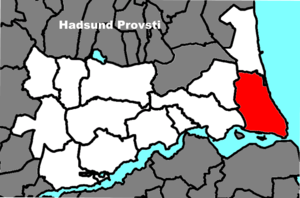
Als Sogn
Als Sogns beliggenhed i Hadsund Provsti.
Sognets beliggenhed i Hadsund Provsti.
Als Sogn er et sogn i Hadsund Provsti. Sognet ligger i Mariagerfjord Kommune. Indtil Kommunalreformen i 2007 lå det i Hadsund Kommune, og indtil Kommunalreformen i 1970 lå det i Hindsted Herred. I Als Sogn ligger Als Kirke.